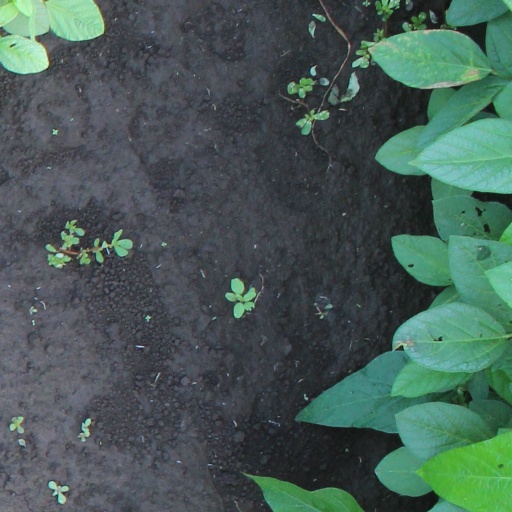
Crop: soybean